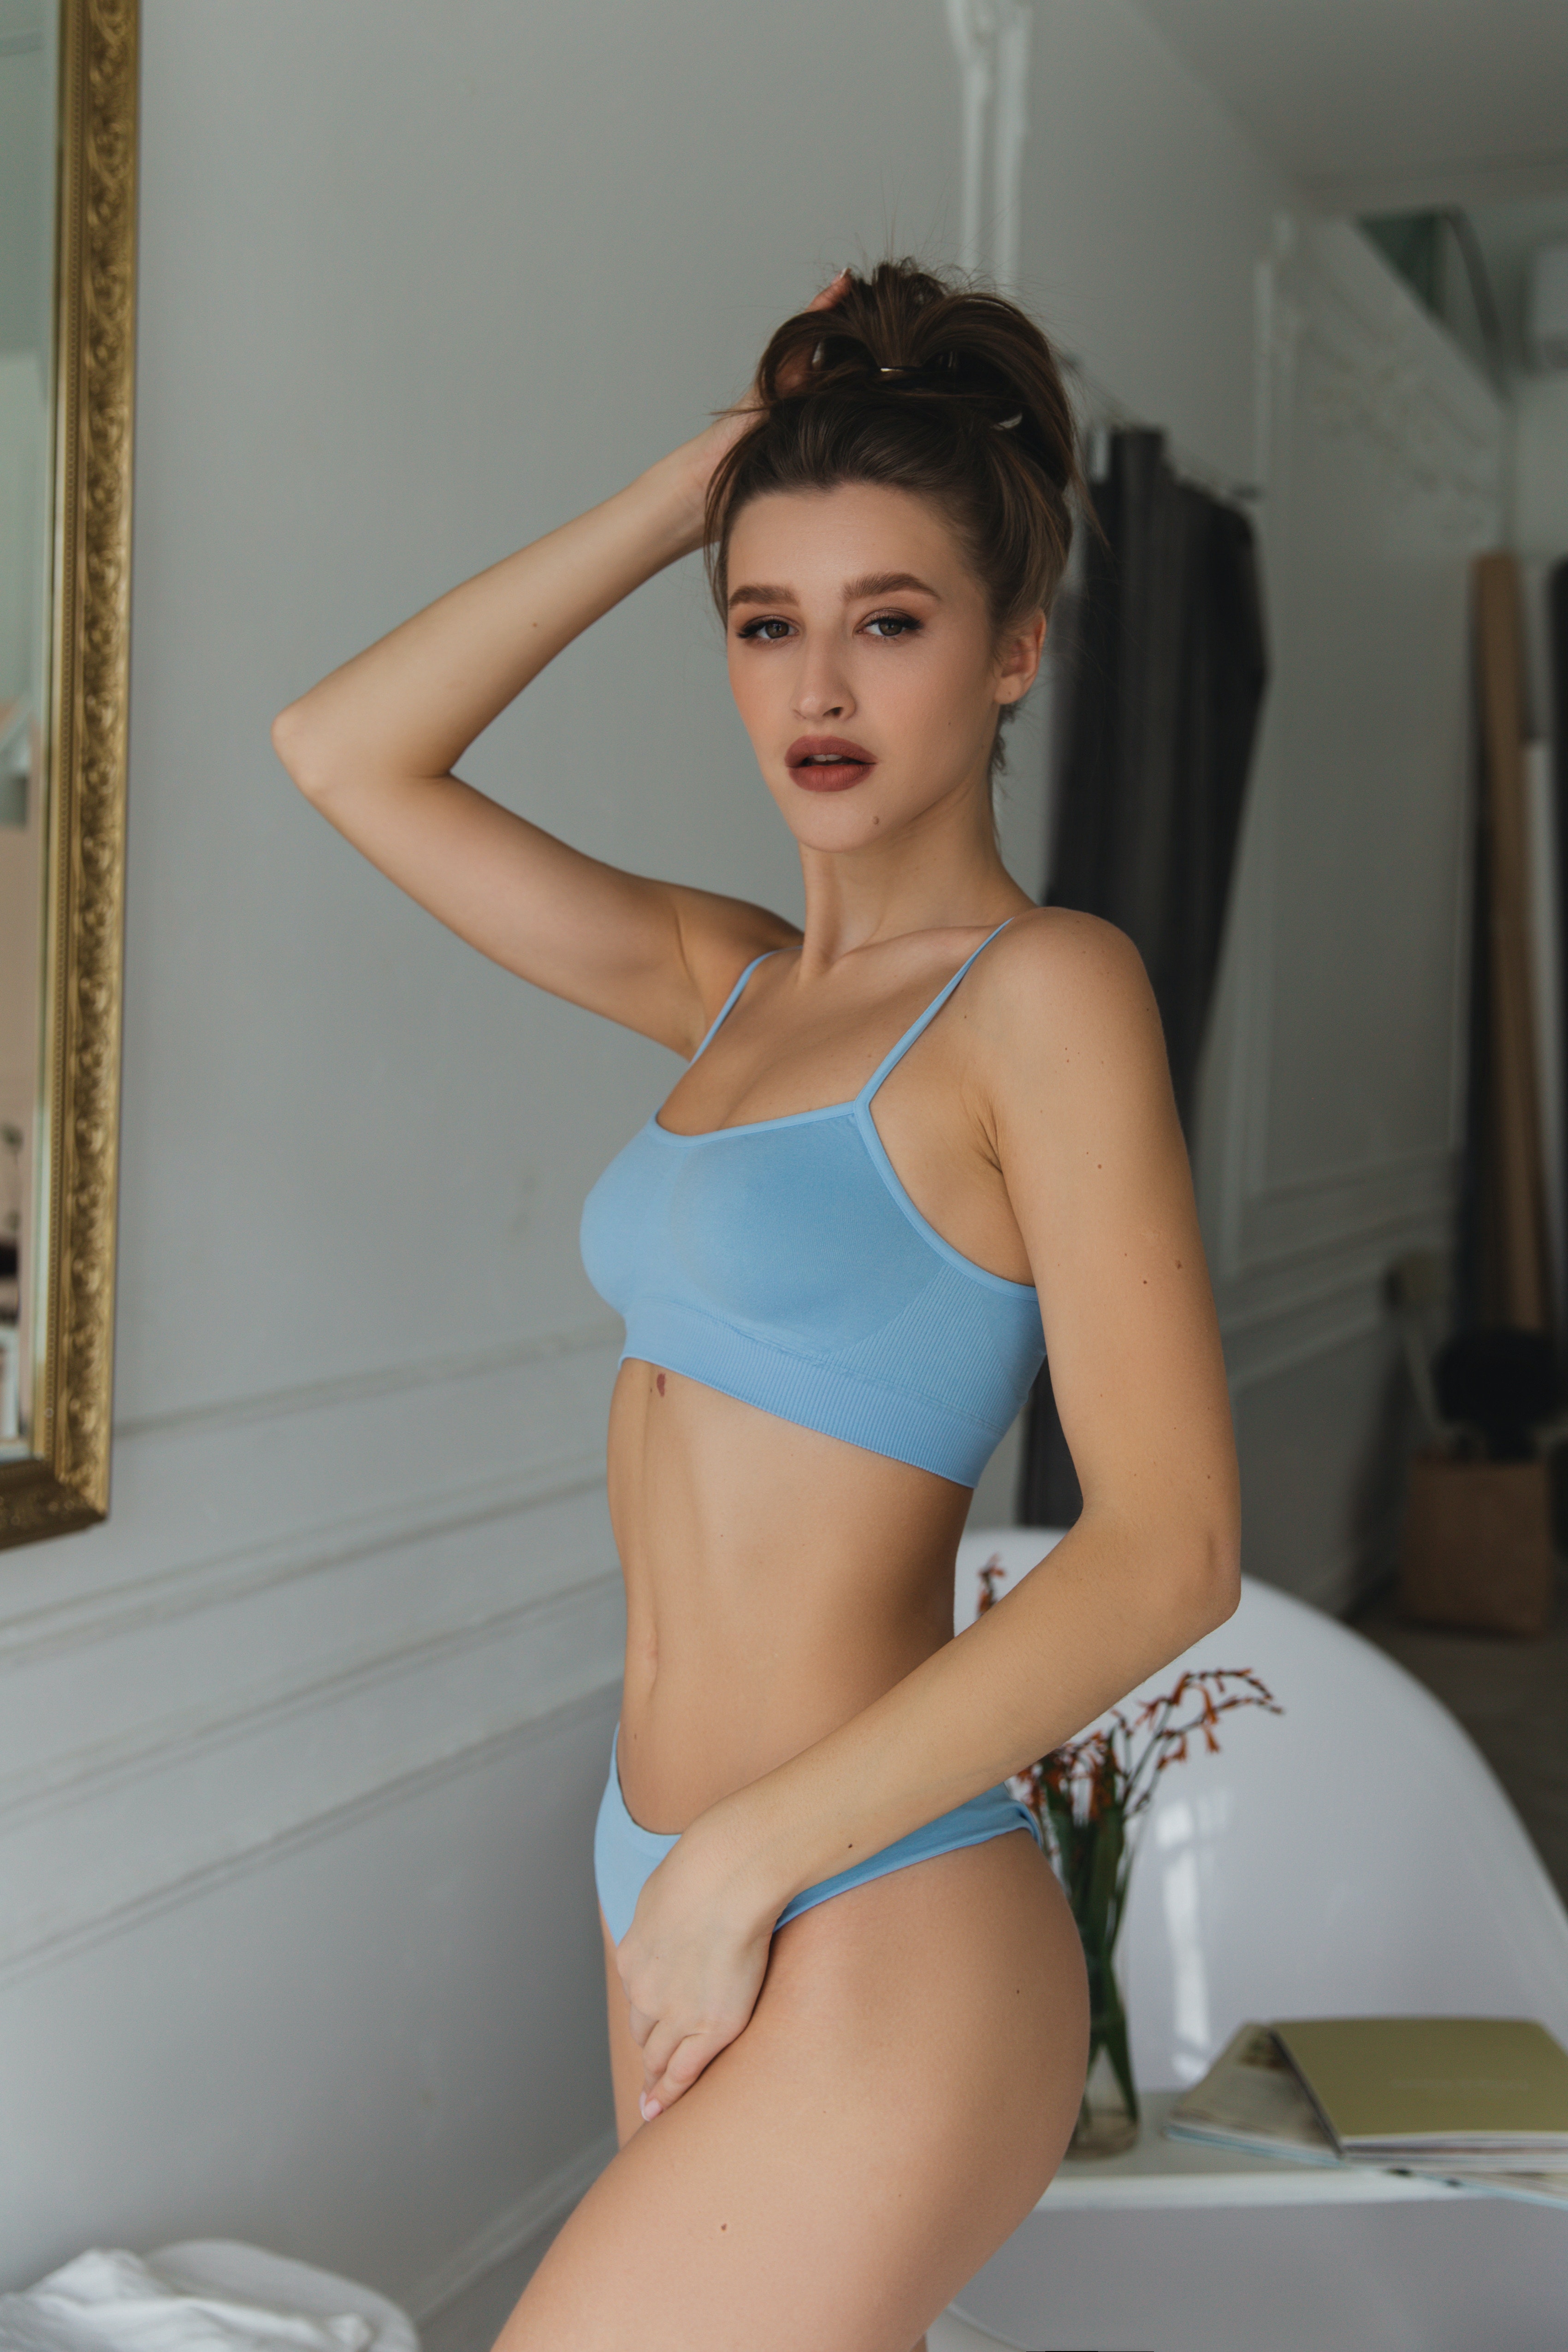
woman, clothing, joint, shoulder, swimsuit top, lingerie top, leg, muscle, stomach, swimwear, brassiere, thigh, waist, swimsuit bottom, undergarment, finger, knee, lingerie, chest, trunk, navel, abdomen, black hair, underpants, long hair, human leg, electric blue, fetish model, art model, brown hair, picture frame, gravure idol, bikini, briefs, sitting, fashion model, photo shoot, model, flesh, agent provocateur